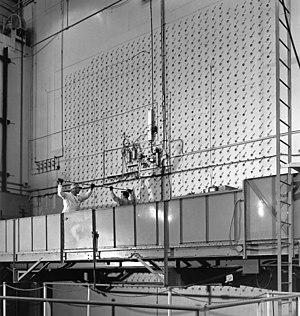
L’opération Sandstone est une série d'essais nucléaires menée par les États-Unis au Pacific Proving Grounds, sur l'atoll d'Eniwetok dans les îles Marshall en Micronésie, en avril et mai 1948. Troisième série d'essais de ce pays, elle suit l'opération Crossroads et précède l'opération Ranger. La Commission de l'énergie atomique des États-Unis supervise les essais, alors que les forces armées des États-Unis apportent leur soutien, car cette opération vise surtout à valider de nouvelles conceptions d'explosifs nucléaires plutôt que leurs effets. Pendant les trois essais, tous réussis, les recherches américaines en armement nucléaire sont réorientées.
James Edward Westcott est un photographe américain surtout connu pour ses photos des laboratoires de recherche militaire à Oak Ridge au Tennessee pendant le projet Manhattan et la guerre froide.
Projet Manhattan est le nom de code du projet de recherche qui produisit la première bombe atomique durant la Seconde Guerre mondiale. Il fut mené par les États-Unis avec la participation du Royaume-Uni et du Canada. De 1942 à 1946, il fut dirigé par le major-général Leslie Richard Groves du corps des ingénieurs de l'armée des États-Unis. Sa composante militaire fut appelée « Manhattan District » et le terme « Manhattan » remplaça graduellement le nom de code officiel, Development of Substitute Materials, pour désigner l'ensemble du projet. Au cours de son développement, le projet absorba son équivalent britannique, Tube Alloys.